Joel Tomkins

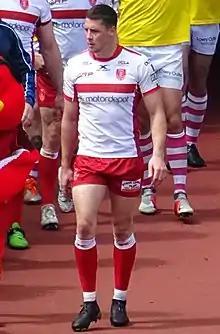
Tomkins walking out for Hull KR in 2019

In October 2019, he signed a two-year deal to join Catalans Dragons starting in 2020.